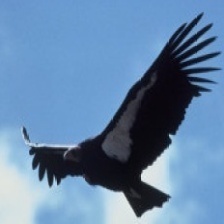
Species: CALIFORNIA CONDOR
Scientific name: GYMNOGYPS CALIFORNIANUS
ImageNet parent category: vulture